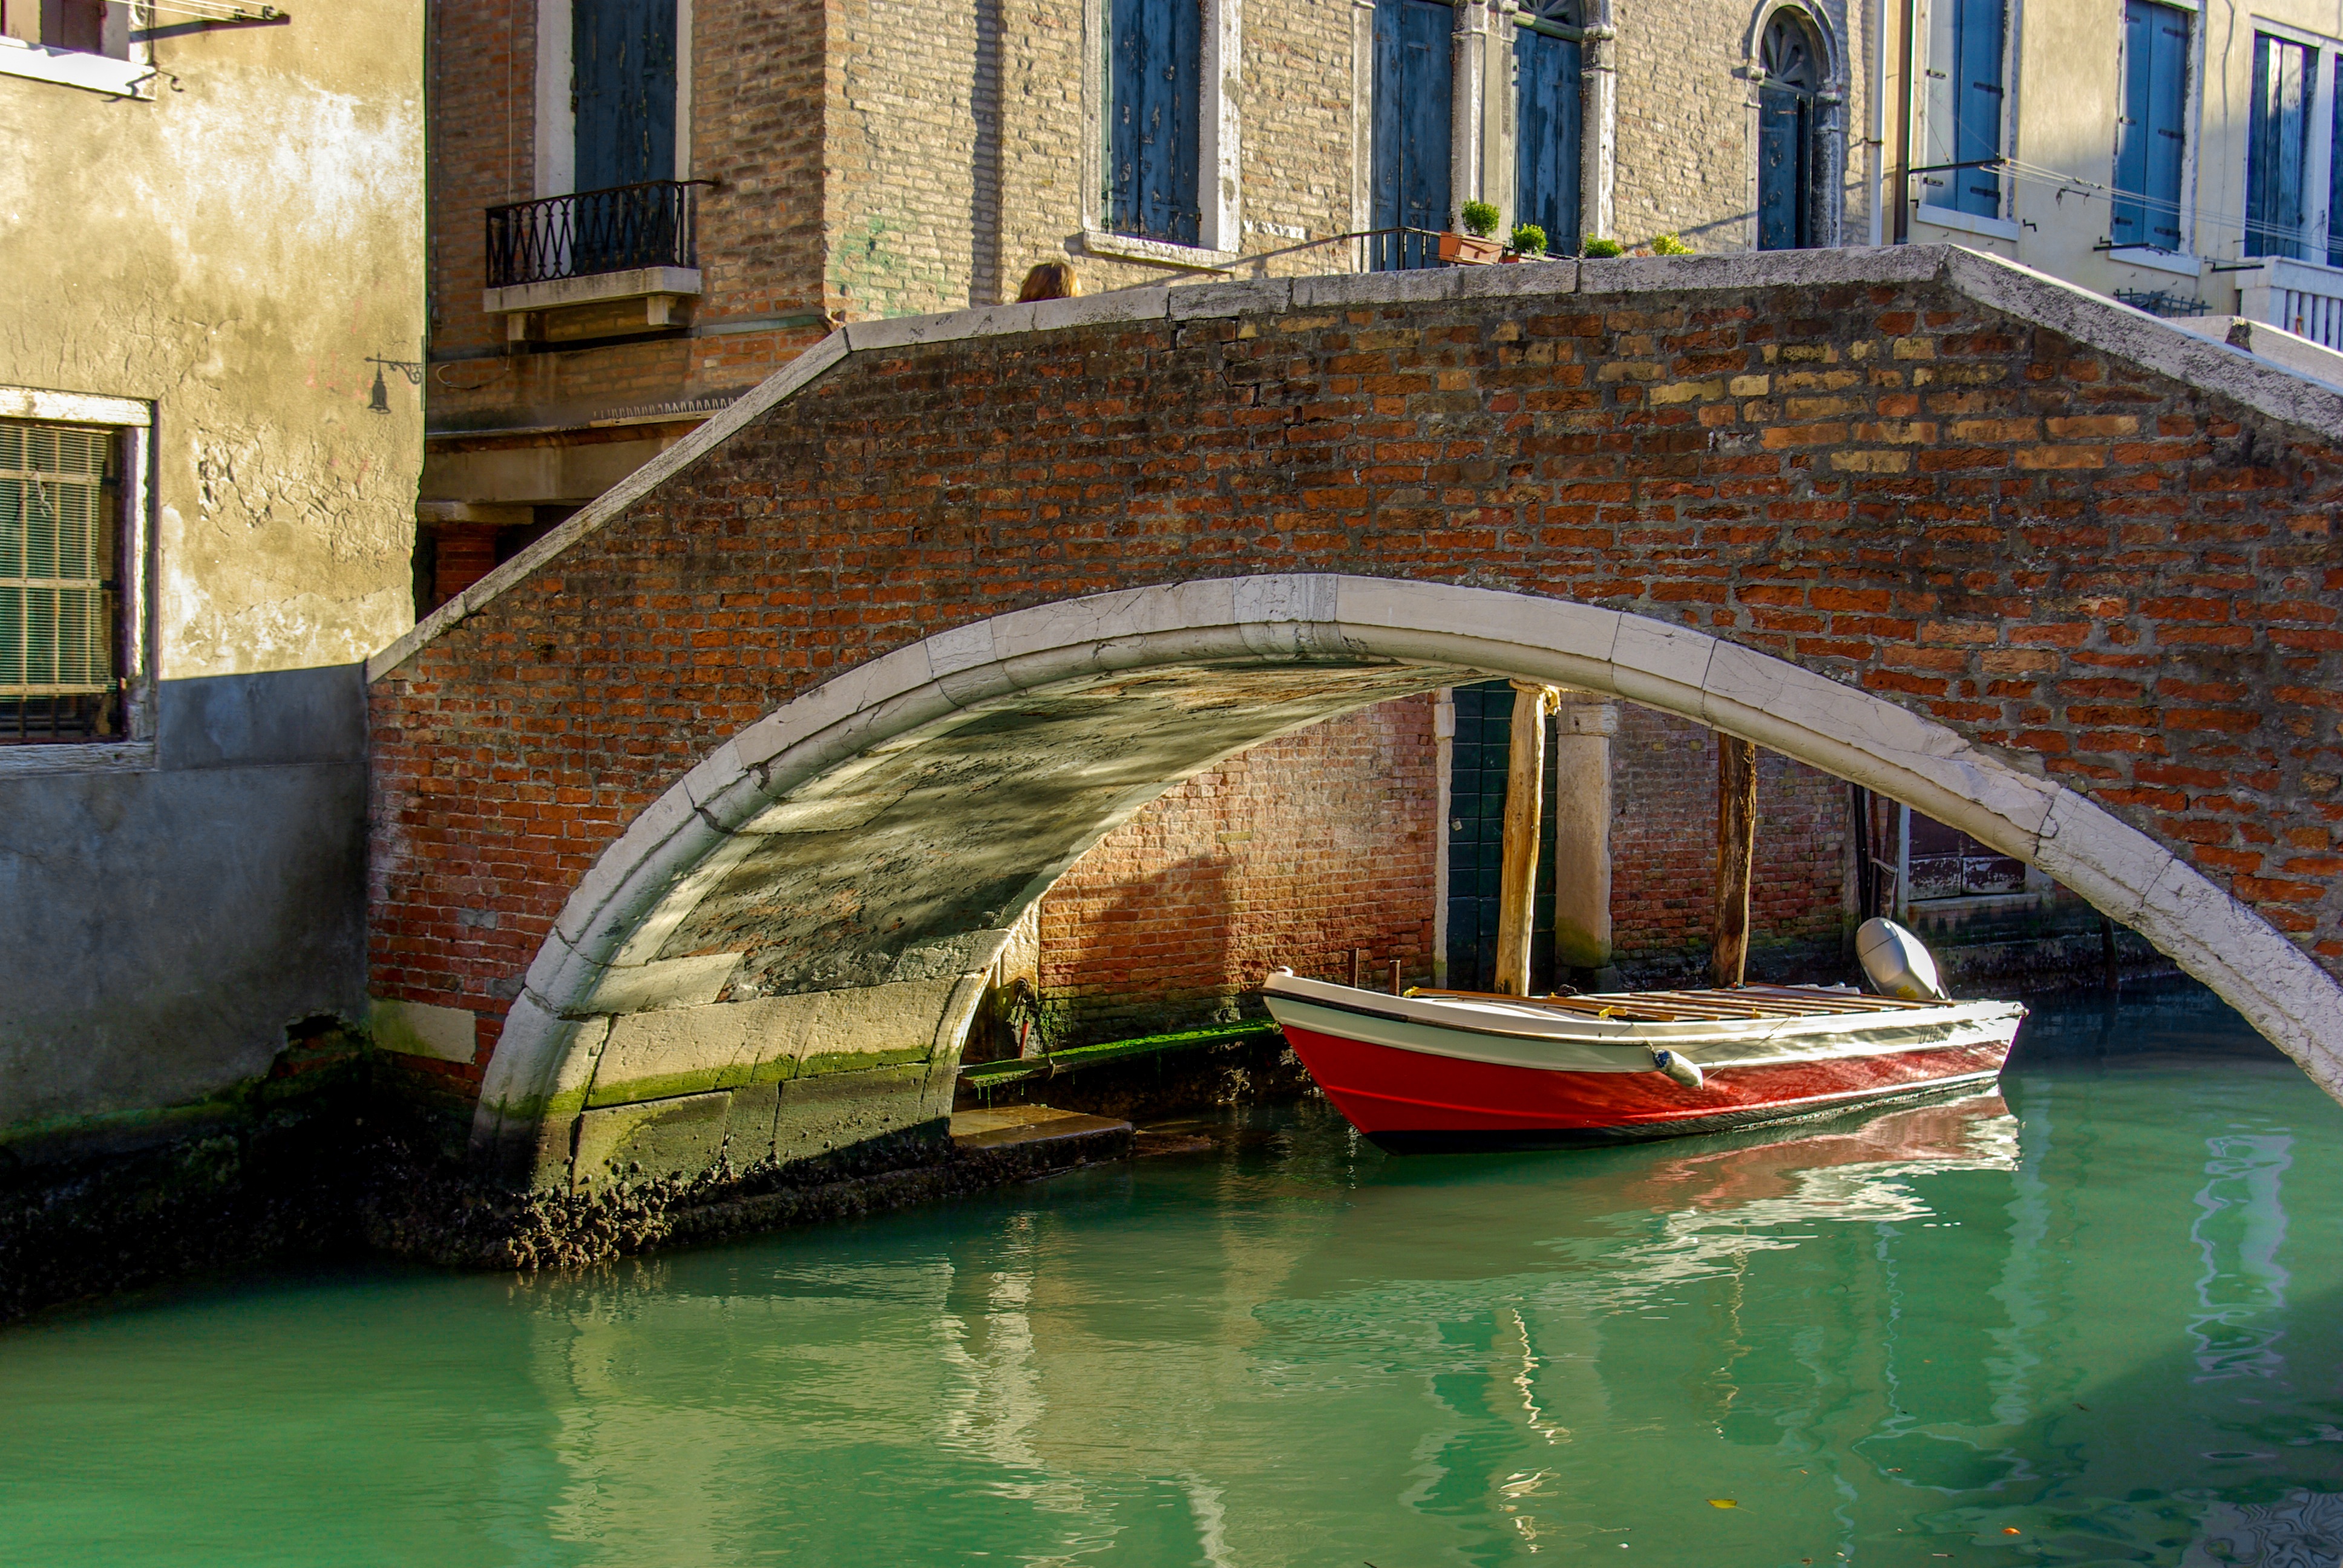
water, boat, canal, reflection, vehicle, italy, venice, waterway, gondola, watercraft, barque